The Pilot (Doctor Who)

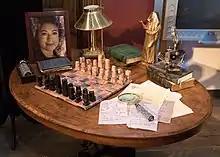
Some of the items on the Doctor's desk in the episode, on display at a Doctor Who exhibition

While being chased by the sentient oil through time, the TARDIS crew journeys to a battle in the war between the Daleks and Movellans, first mentioned in the Fourth Doctor story "Destiny of the Daleks" (1979).